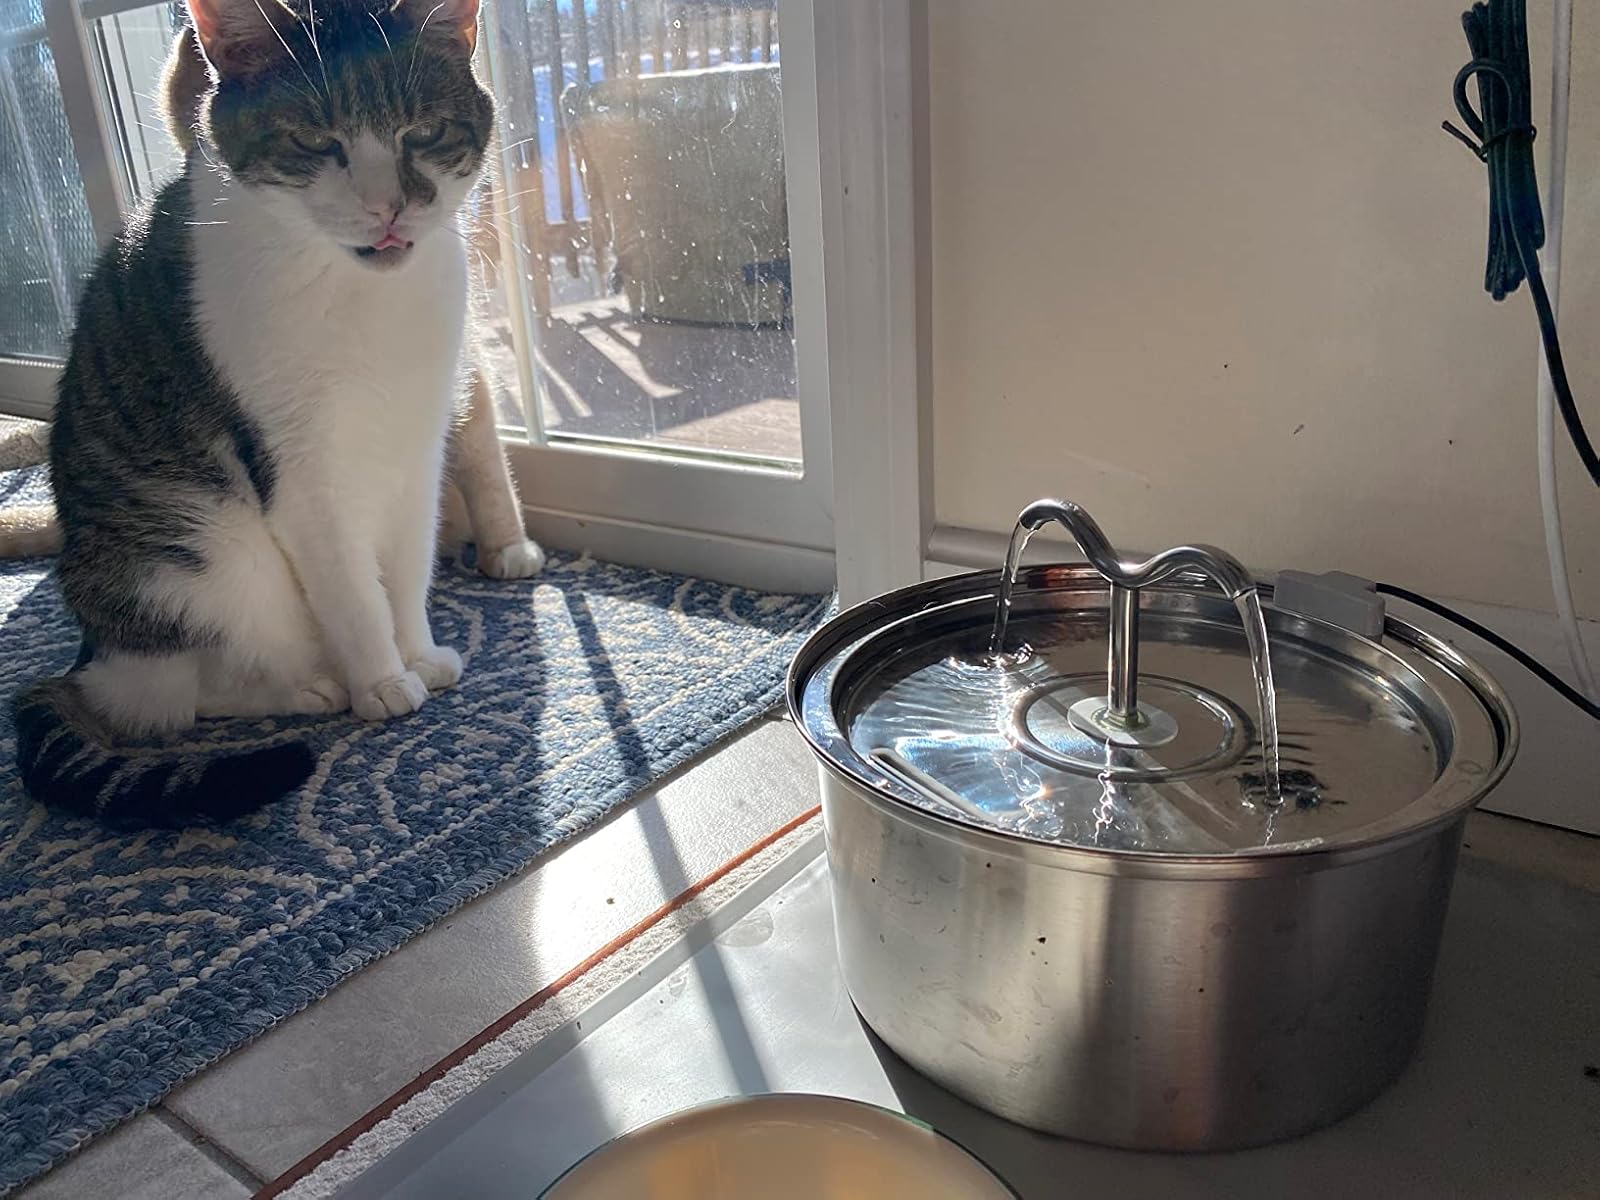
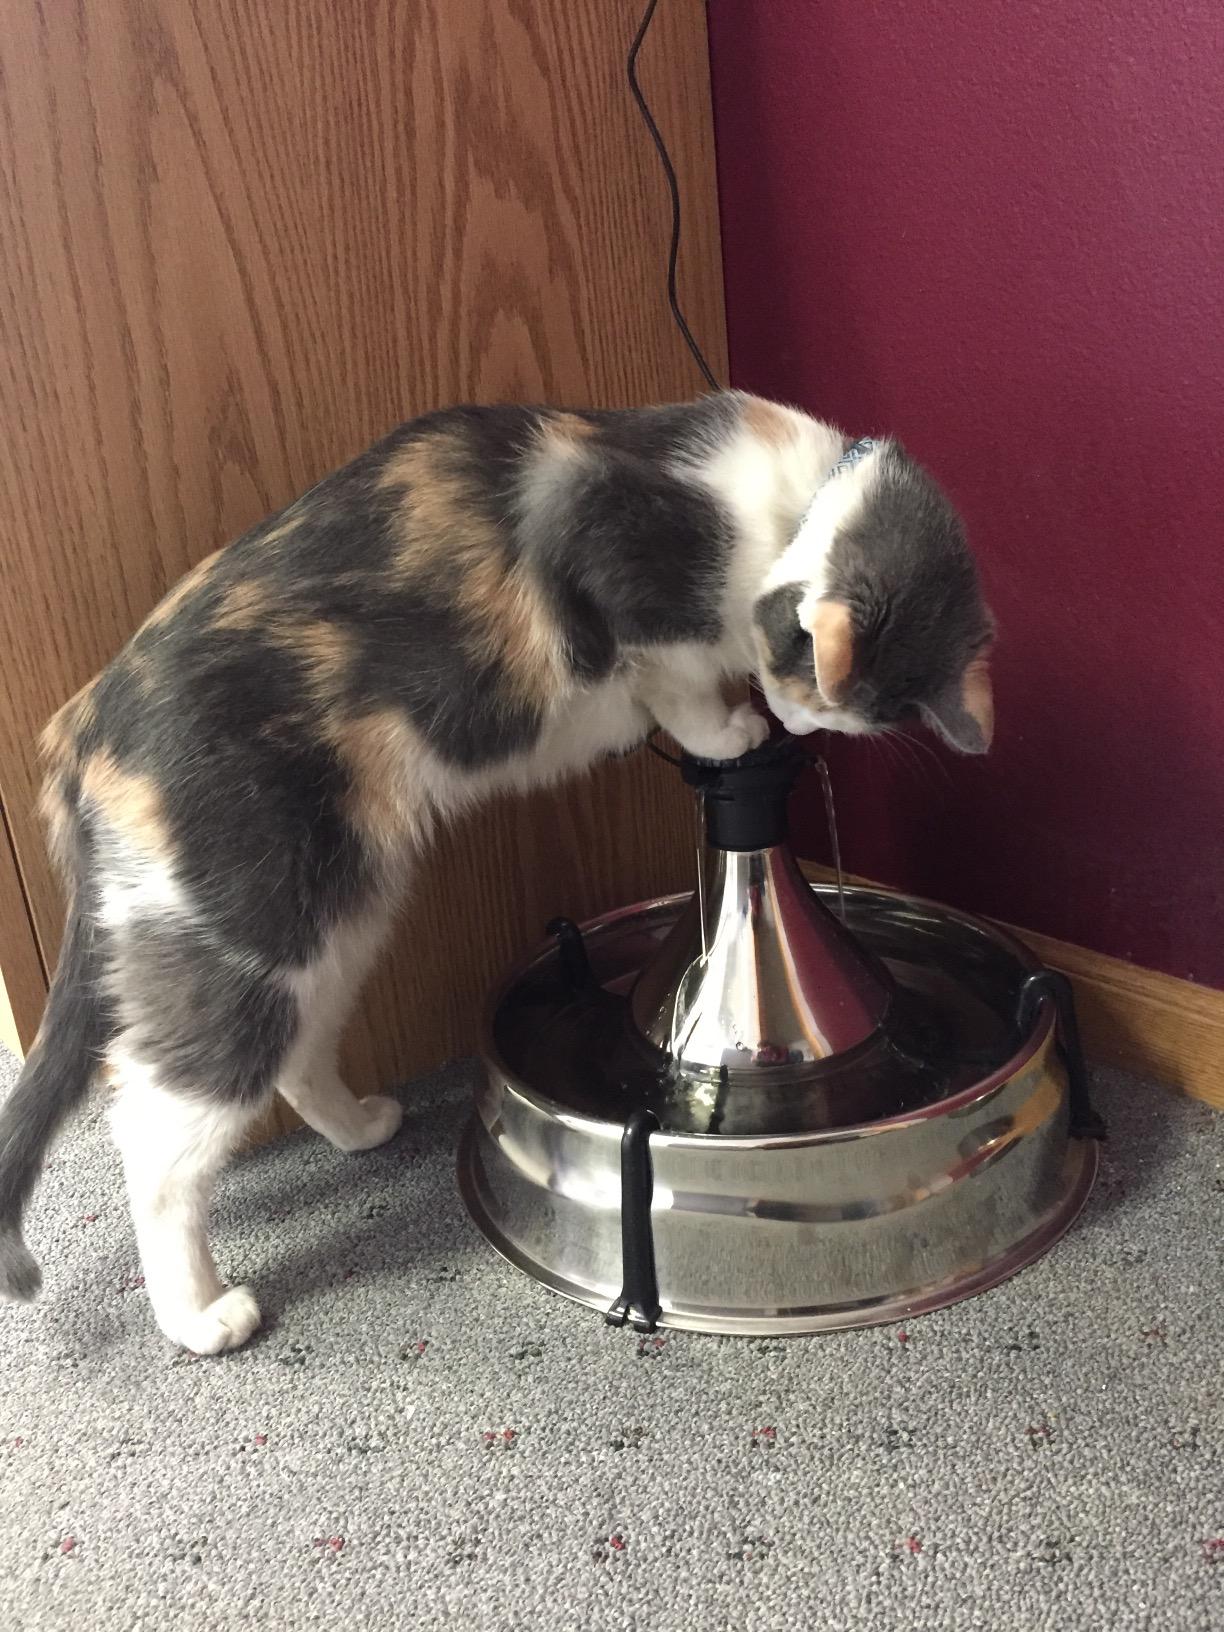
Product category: items_bowl
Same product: no